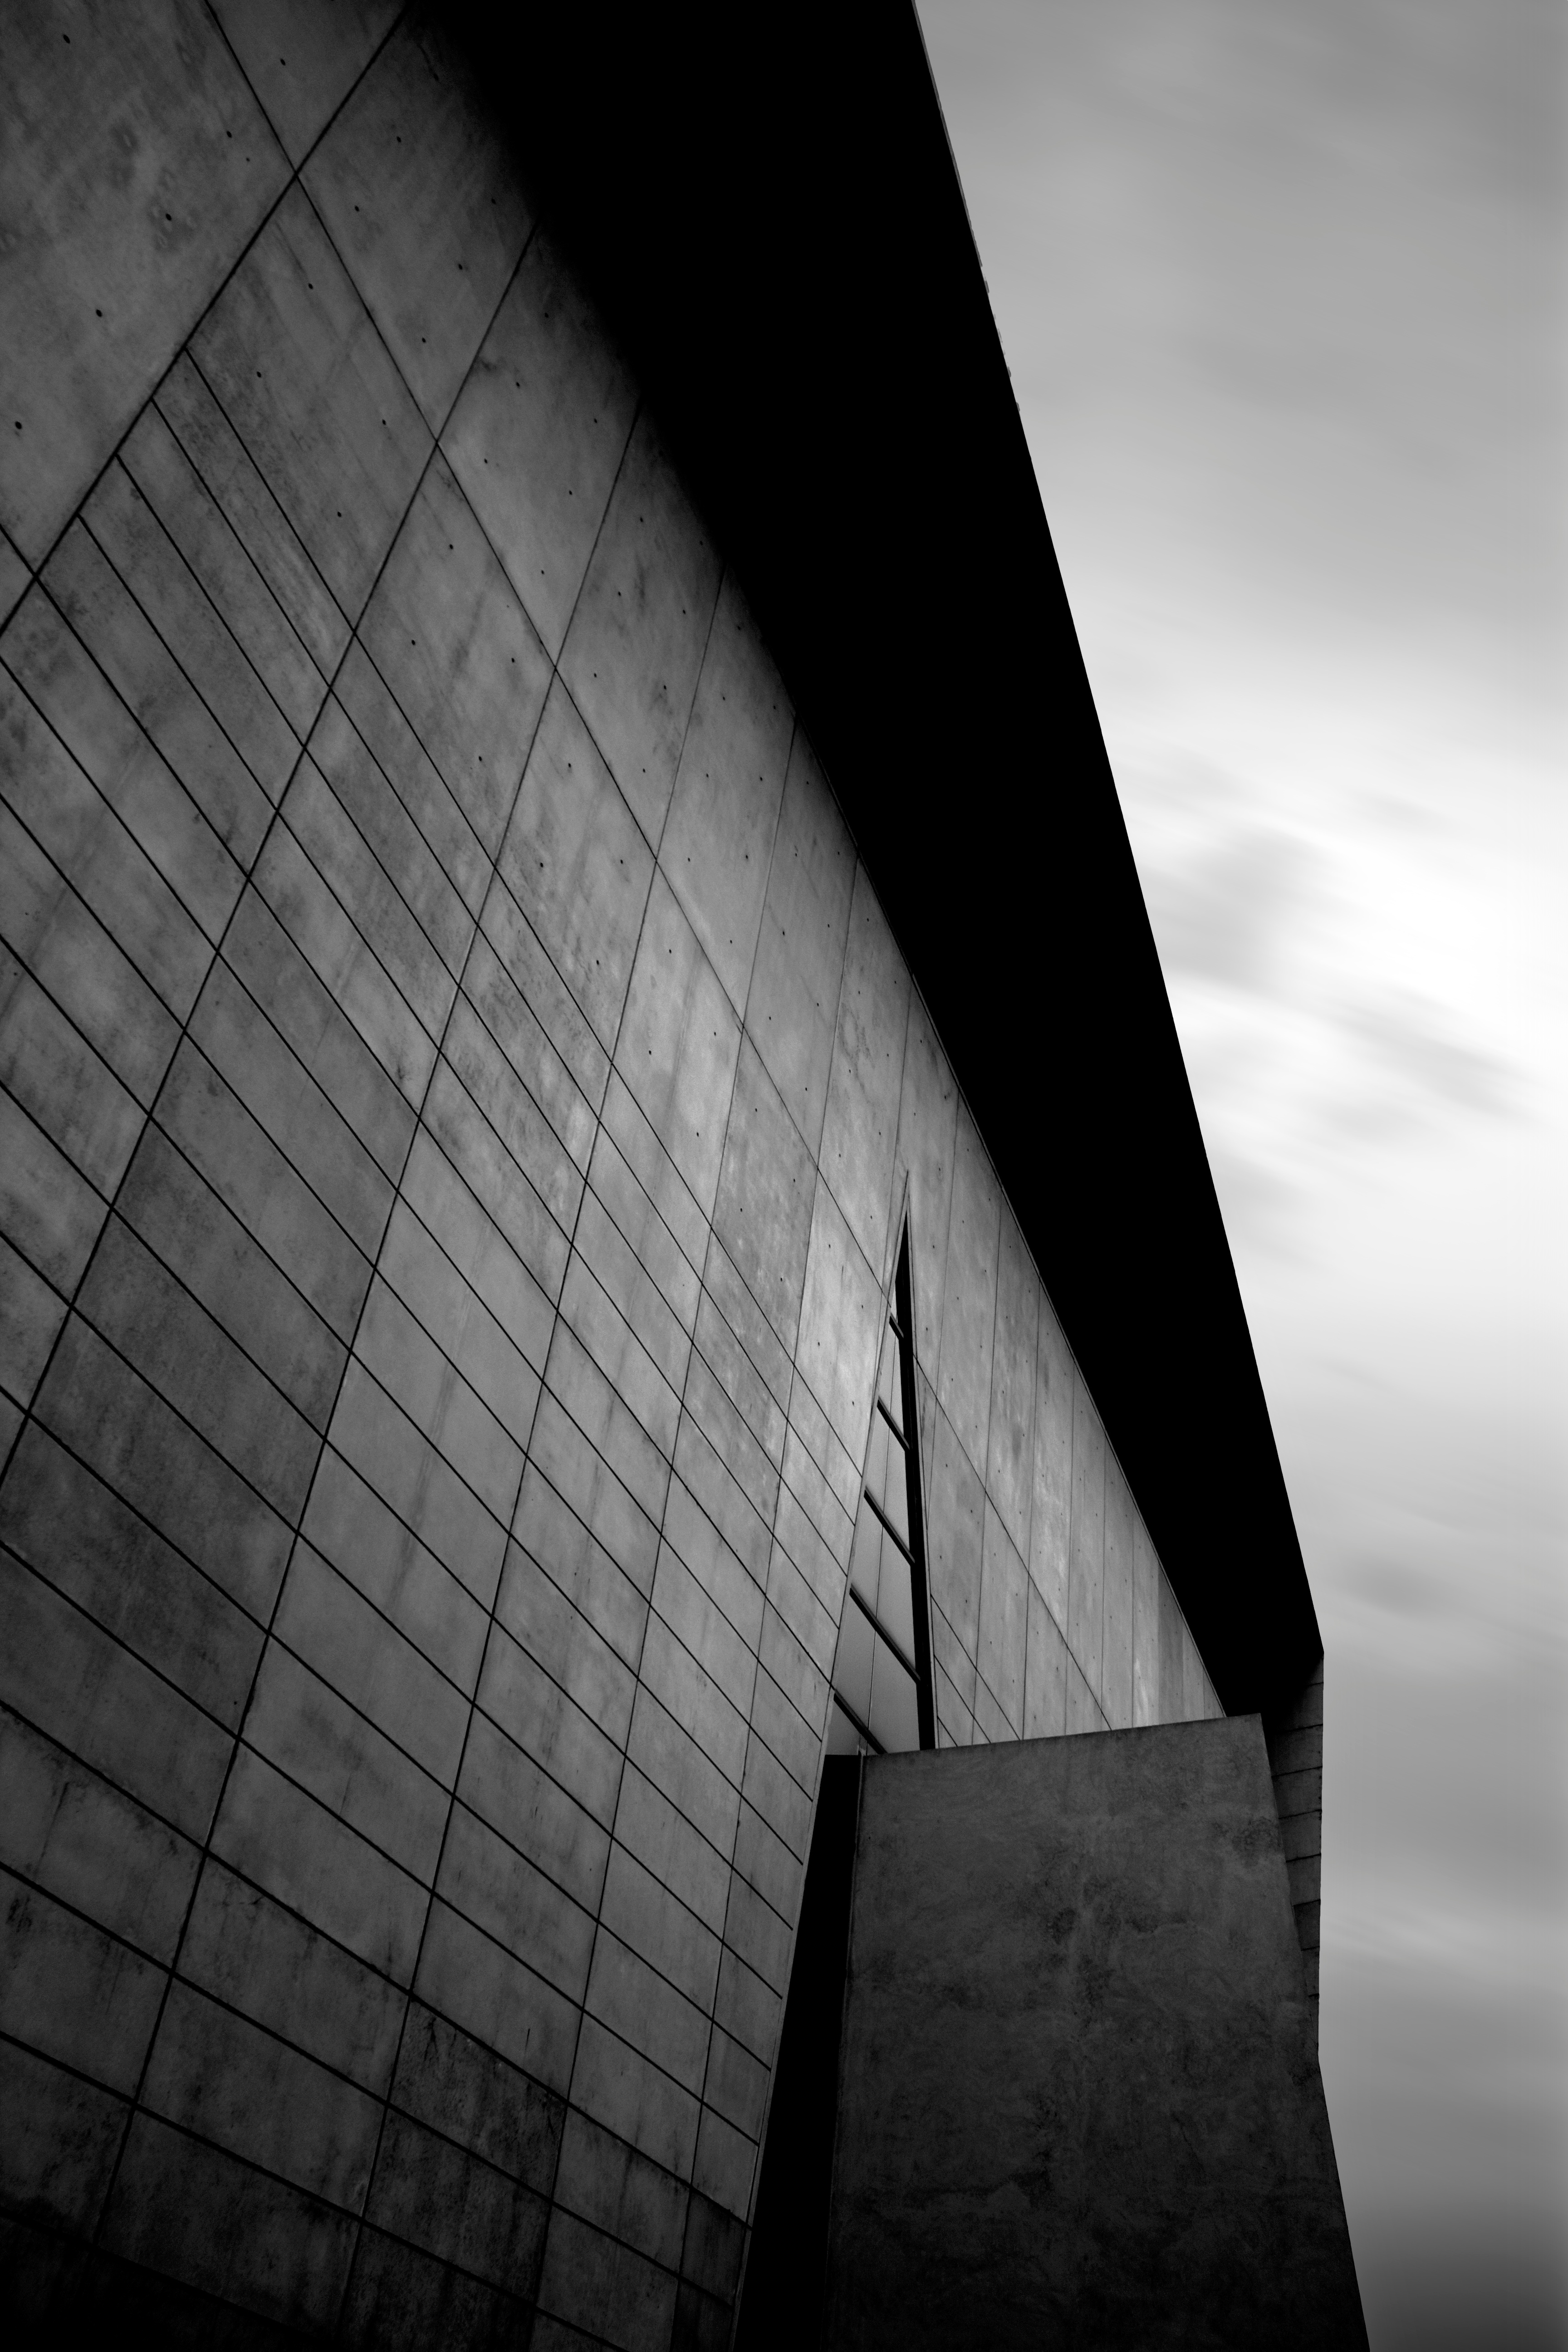
light, cloud, black and white, architecture, sky, white, photography, sunlight, atmosphere, skyscraper, line, reflection, shadow, darkness, blue, black, monochrome, symmetry, shape, monochrome photography